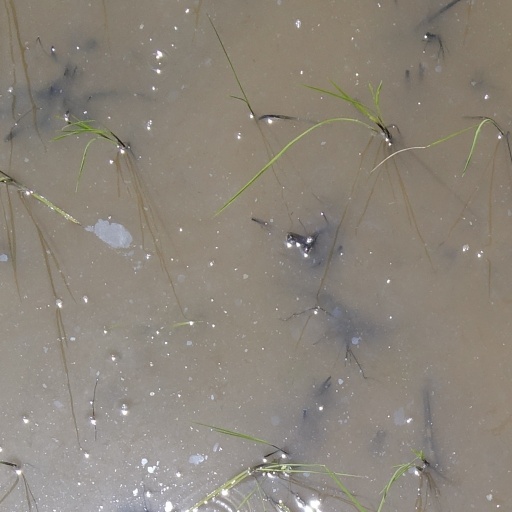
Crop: rice